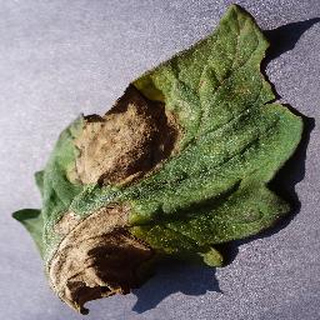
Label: tomato_late_blight